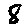
Label: 8